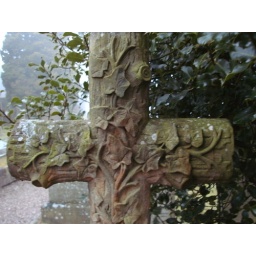
Detail on unusual carved wooden cross on grave in Cheddleton church yard